Presidency of Cristina Fernández de Kirchner

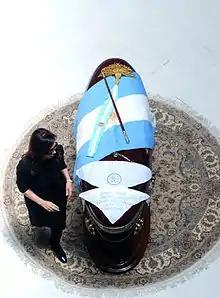
Fernández de Kirchner passing by her husband's flag-draped coffin, lying in state

Judge Sarmiento also annulled the decree that removed Redrado and reinstated him as president of the Central Bank the following day. The ruling also refuted claims of mis-conduct cited by Kirchner to justify his removal. International media described the attempted removal of Redrado as authoritarian, while criticizing the planned use of reserves for debt retirement, as well as accelerating spending growth, as fiscally irresponsible. Opposition Congresswoman Elisa Carrió, a likely candidate in the upcoming 2011 presidential campaign, has raised the possibility of impeachment procedures against Mrs. Kirchner.